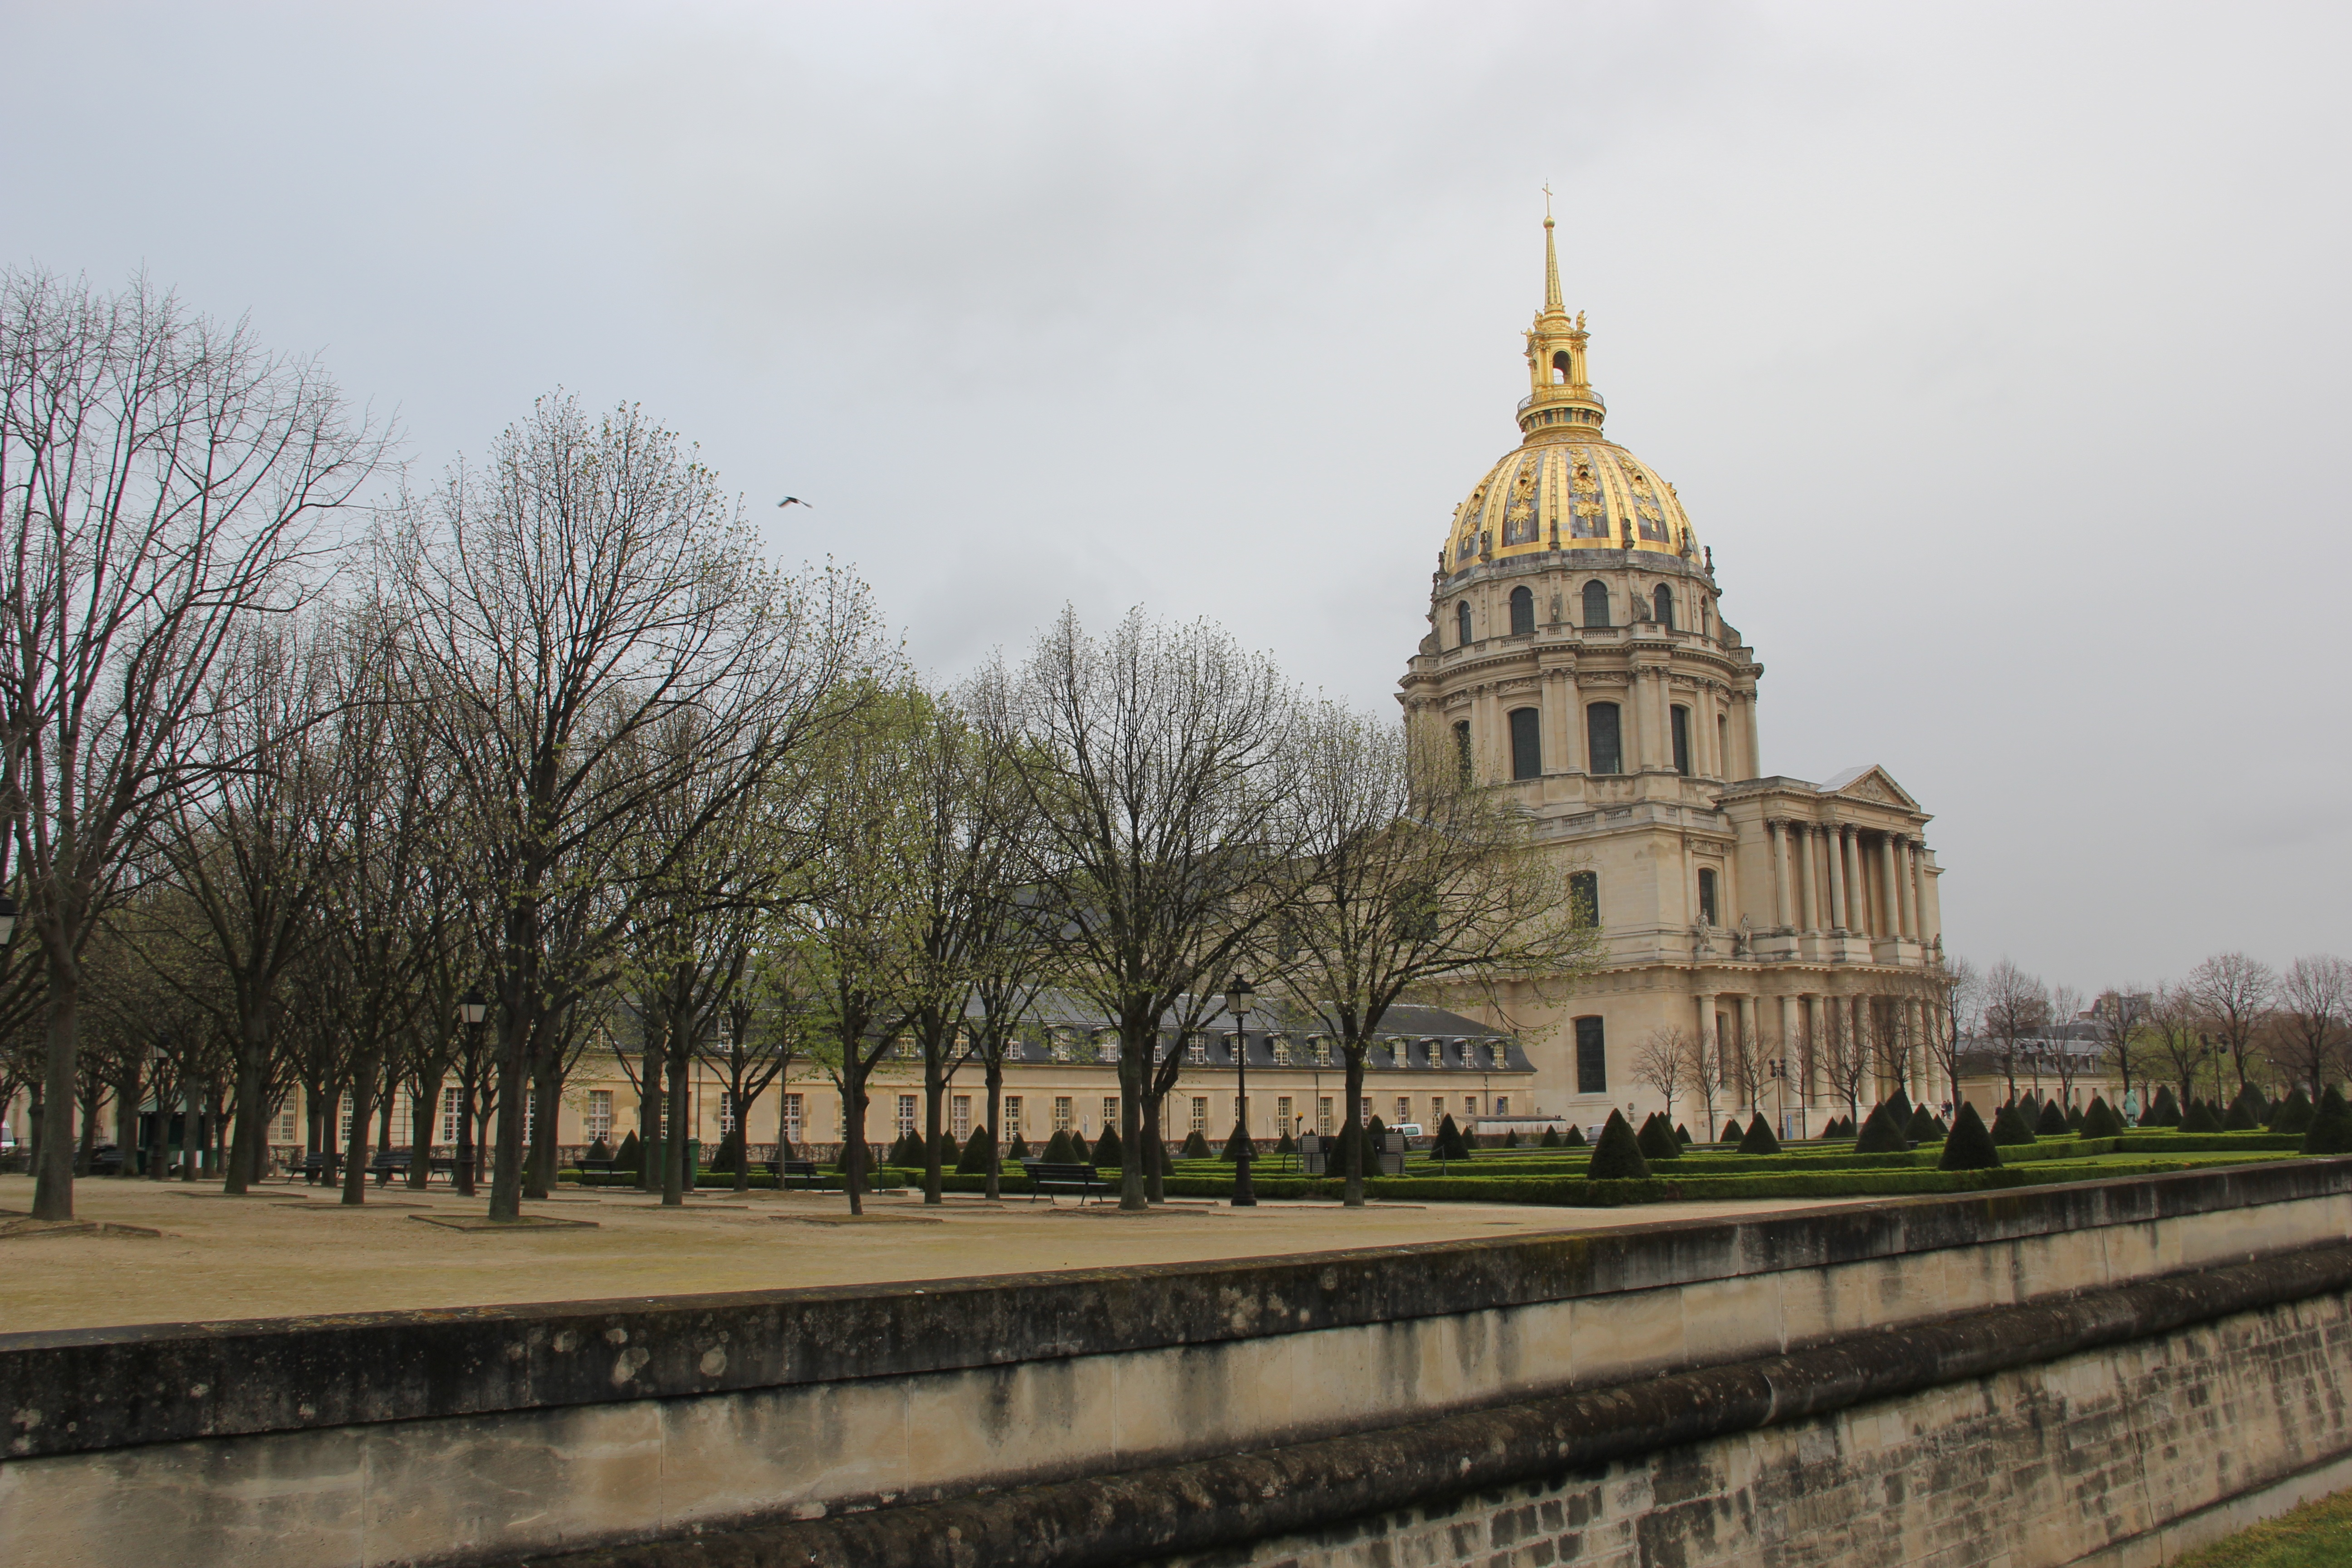
architecture, building, paris, autumn, park, landmark, garden, place of worship, historical, napoleon, monuments